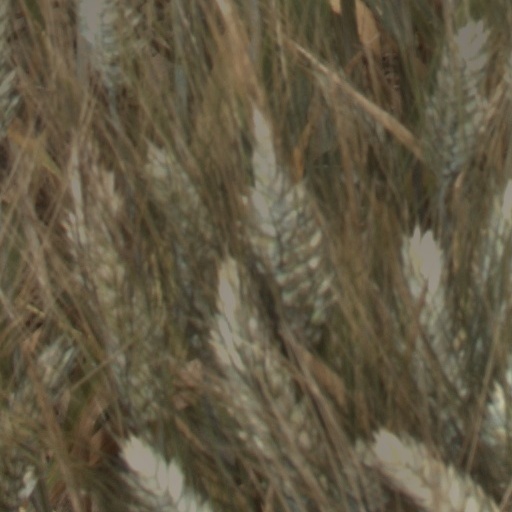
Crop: wheat